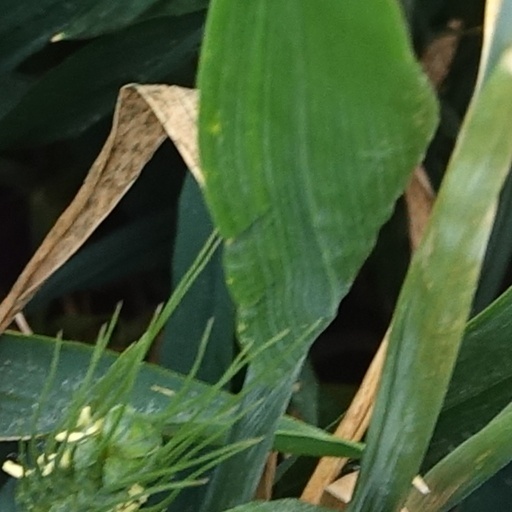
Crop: wheat